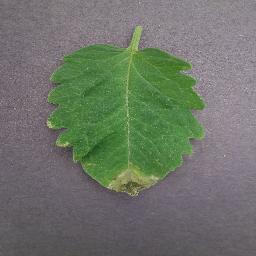
Label: Tomato___Late_blight